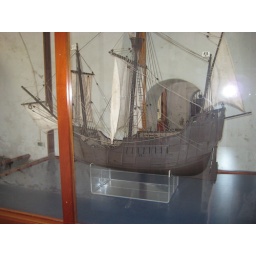
ship in glass case